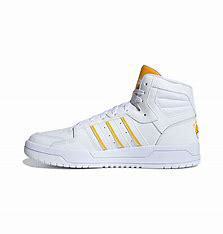
Brand: adidas
Model: neo Adidas NEO Entrap Mid